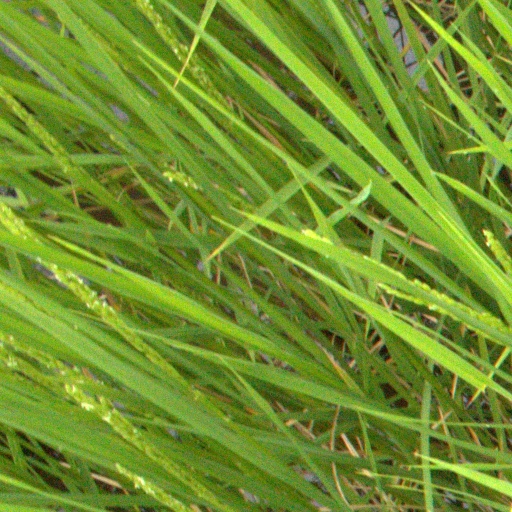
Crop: rice